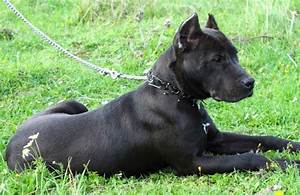
Label: cane